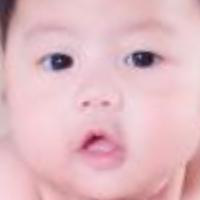
Age group: age 01-10